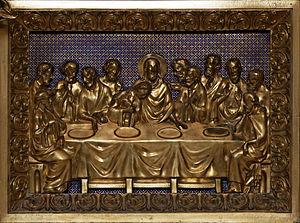
La cathédrale Saint‑Corentin, dont le nom complet est basilique cathédrale Saint-Corentin, est un lieu de culte catholique sous le patronage de Notre-Dame et du premier évêque légendaire dont elle porte le nom, saint Corentin. Elle est située dans le centre-ville de Quimper, chef-lieu du département du Finistère, en Bretagne. Siège du diocèse de Quimper avant la Révolution française, le bâtiment est depuis 1801 le siège du diocèse de Quimper et Léon.